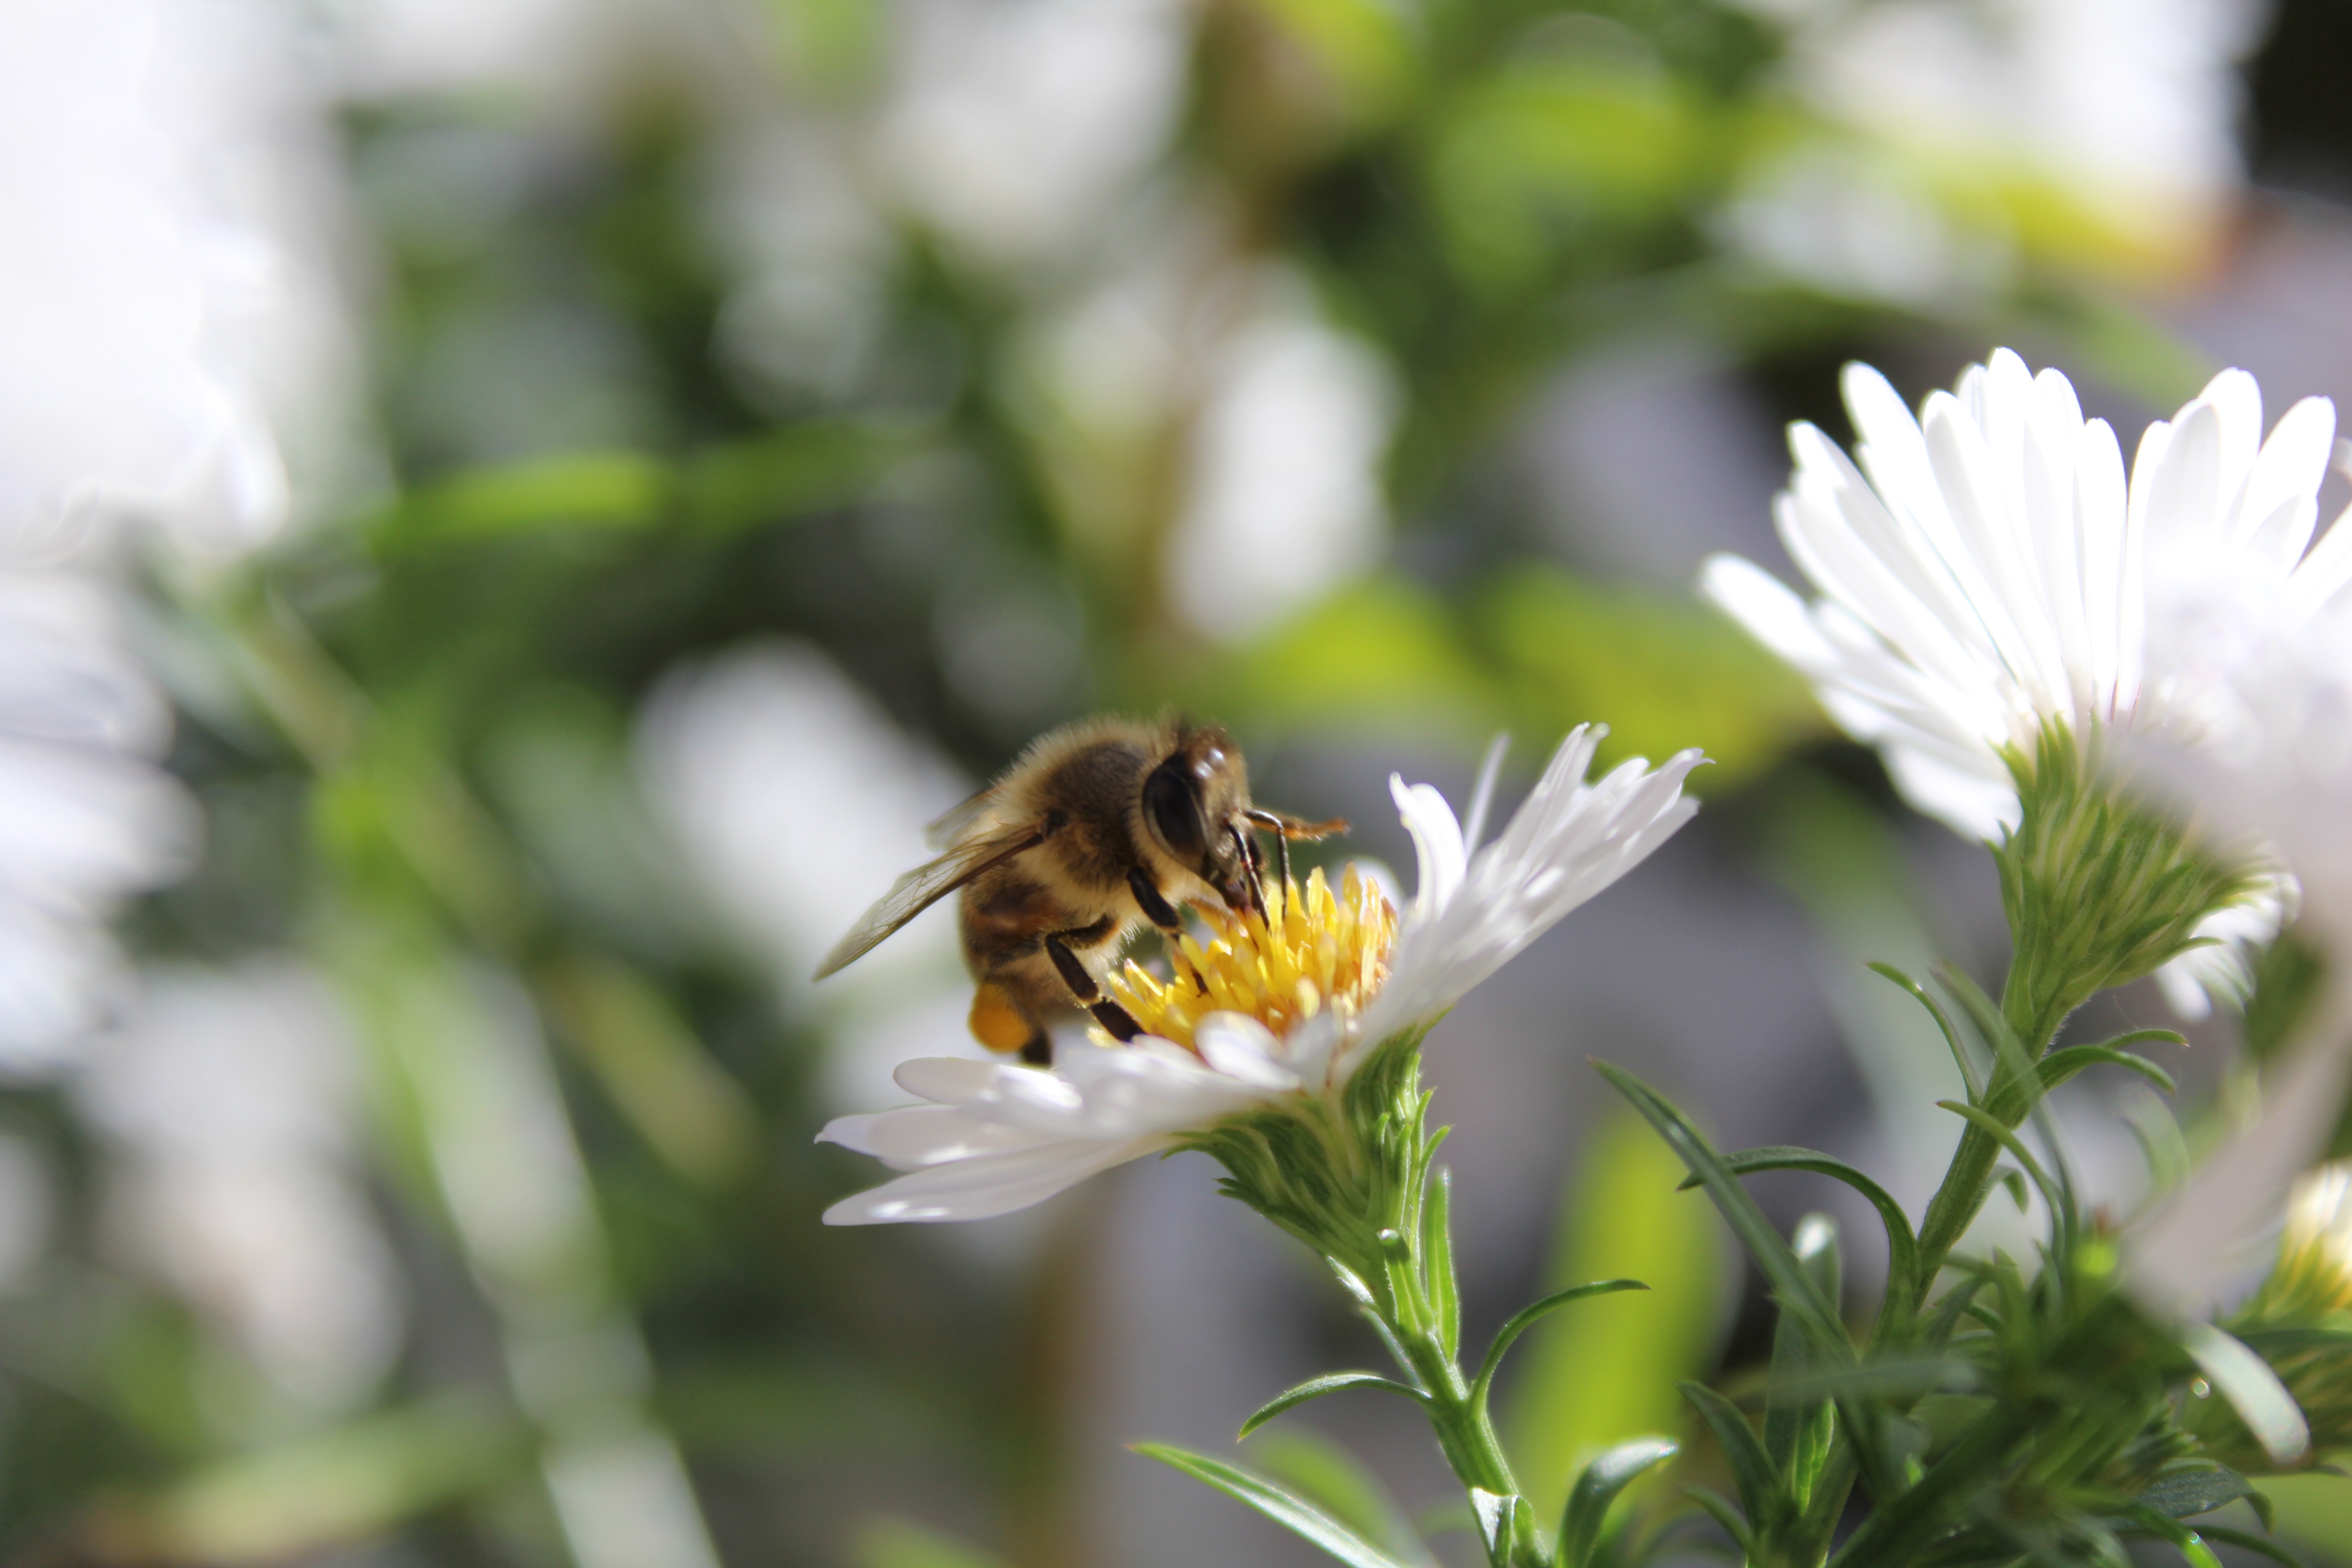
nature, blossom, plant, meadow, flower, animal, summer, pollen, insect, botany, close, flora, fauna, invertebrate, wildflower, close up, bee, bumblebee, nectar, macro photography, white flowers, honey bee, pollinator, membrane winged insect